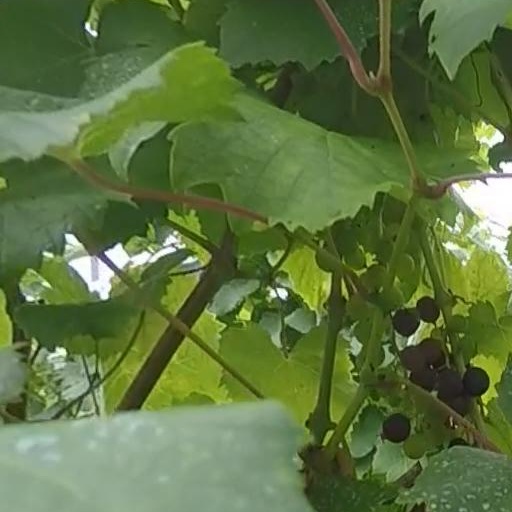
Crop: grape